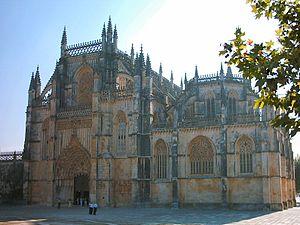
La bataille d'Aljubarrota se déroule l'après-midi du 14 août 1385, entre les troupes portugaises aidées de renforts anglais, commandées par Jean Iᵉʳ de Portugal et D. Nuno Álvares Pereira, et l'armée de Jean Iᵉʳ de Castille renforcée par un important contingent de chevaliers français.